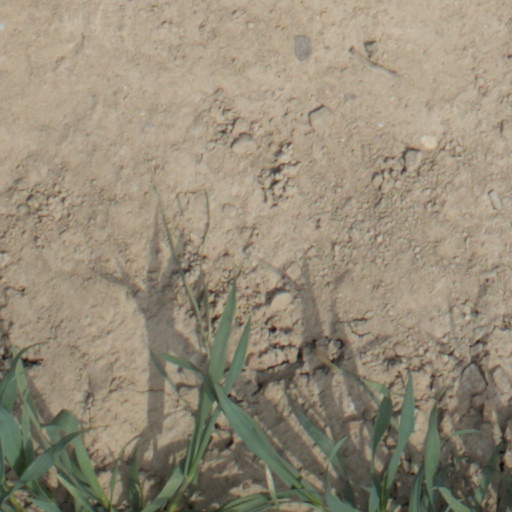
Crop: wheat